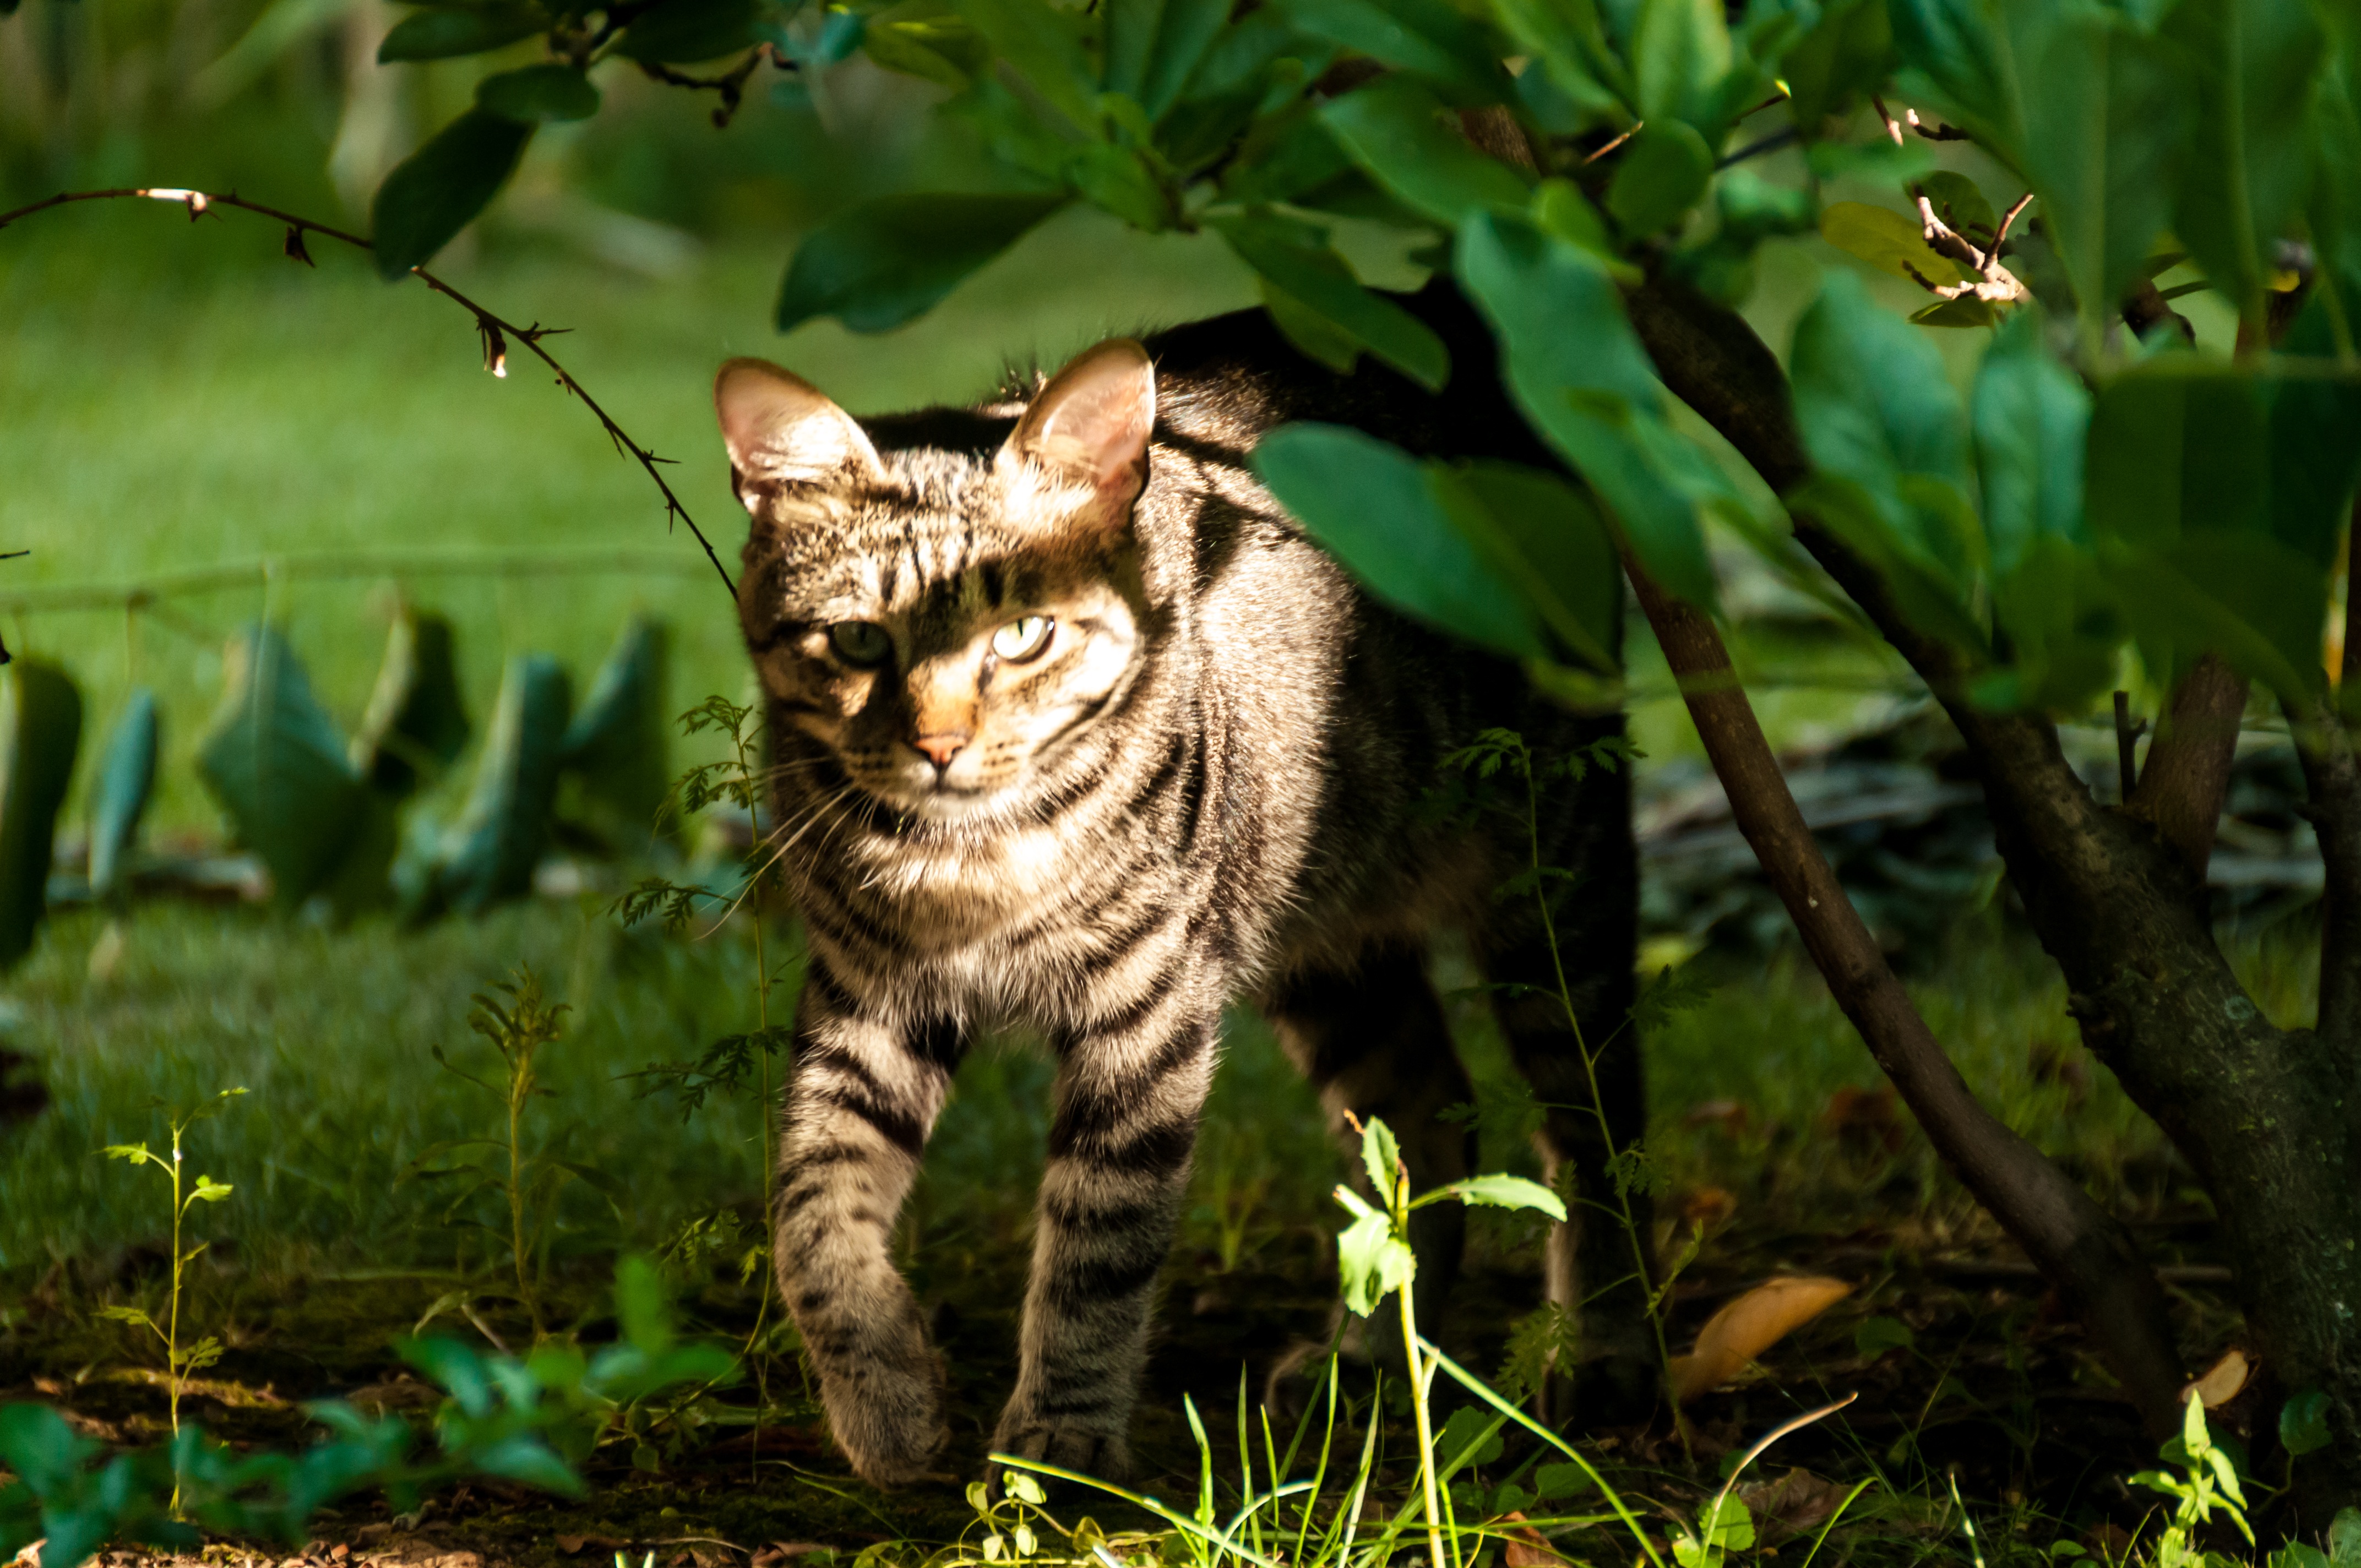
nature, grass, flower, wildlife, green, jungle, cat, feline, mammal, fauna, vertebrate, attention, bengal, wild cat, small to medium sized cats, cat like mammal